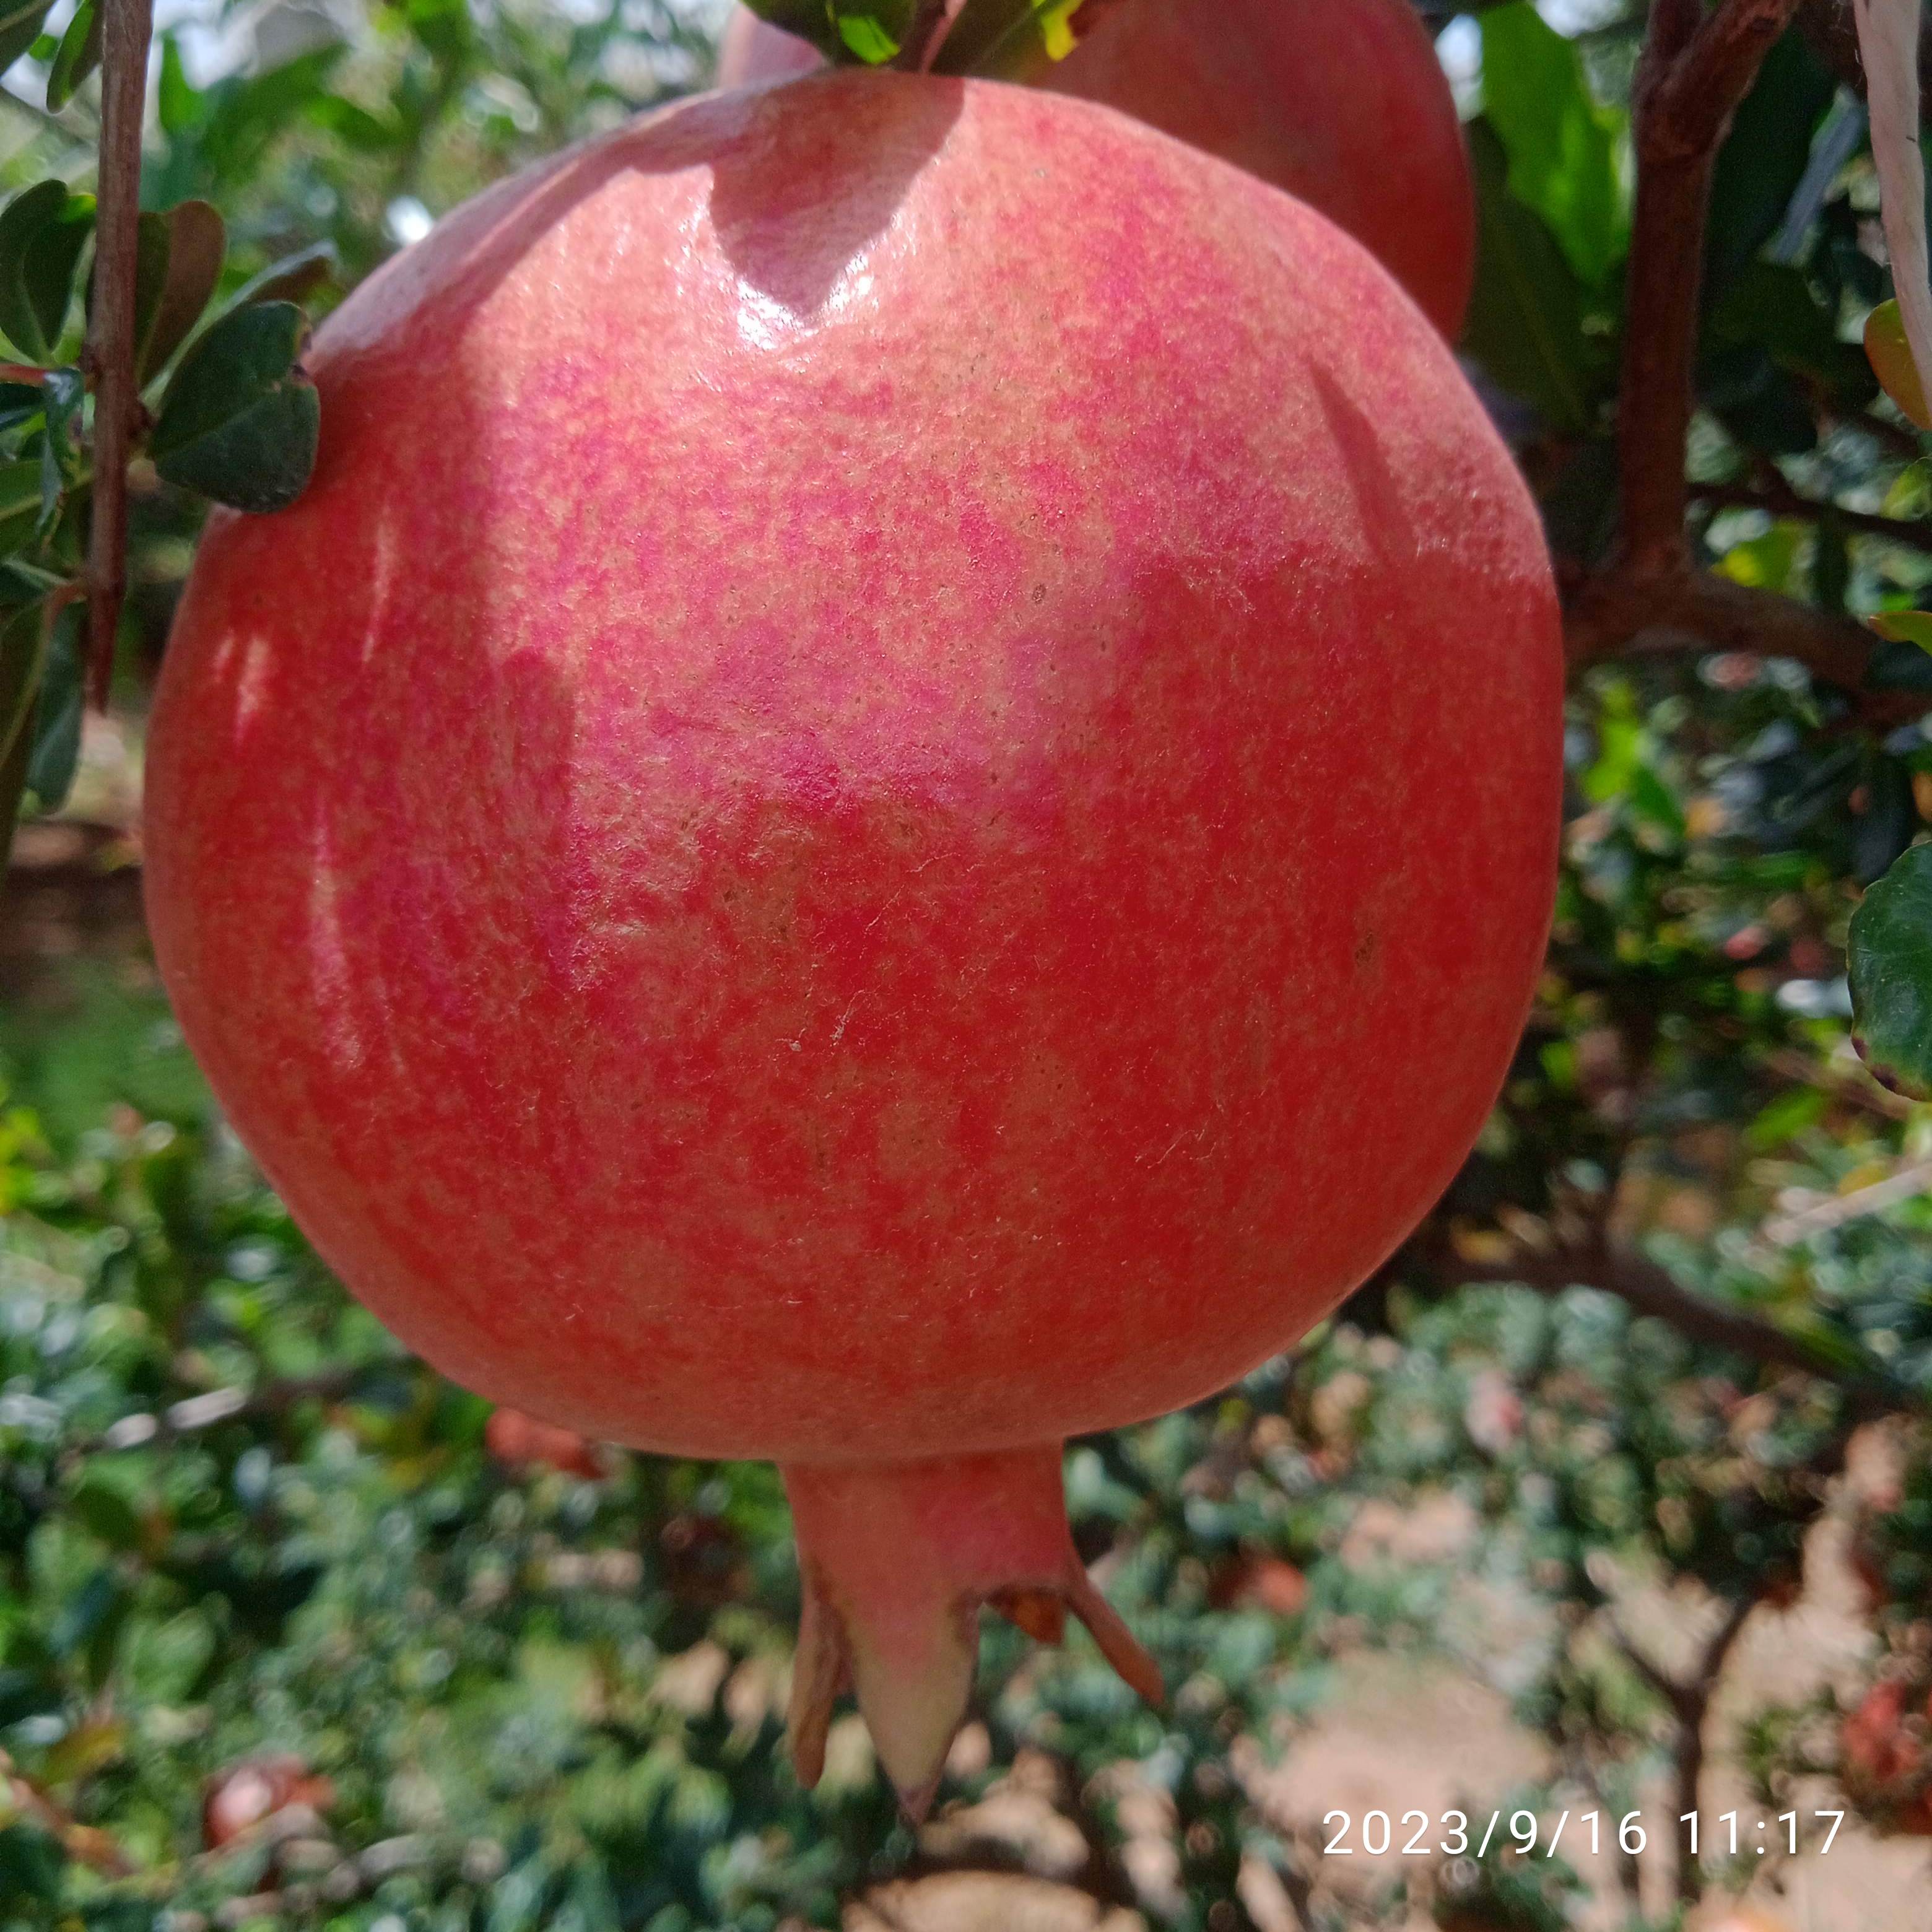
Label: Healthy